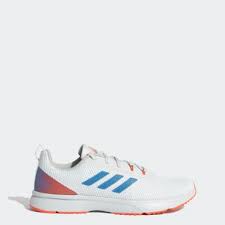
Label: Sneaker